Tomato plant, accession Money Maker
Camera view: horizontal (90 deg, fisheye); turntable rotation: 30 degrees
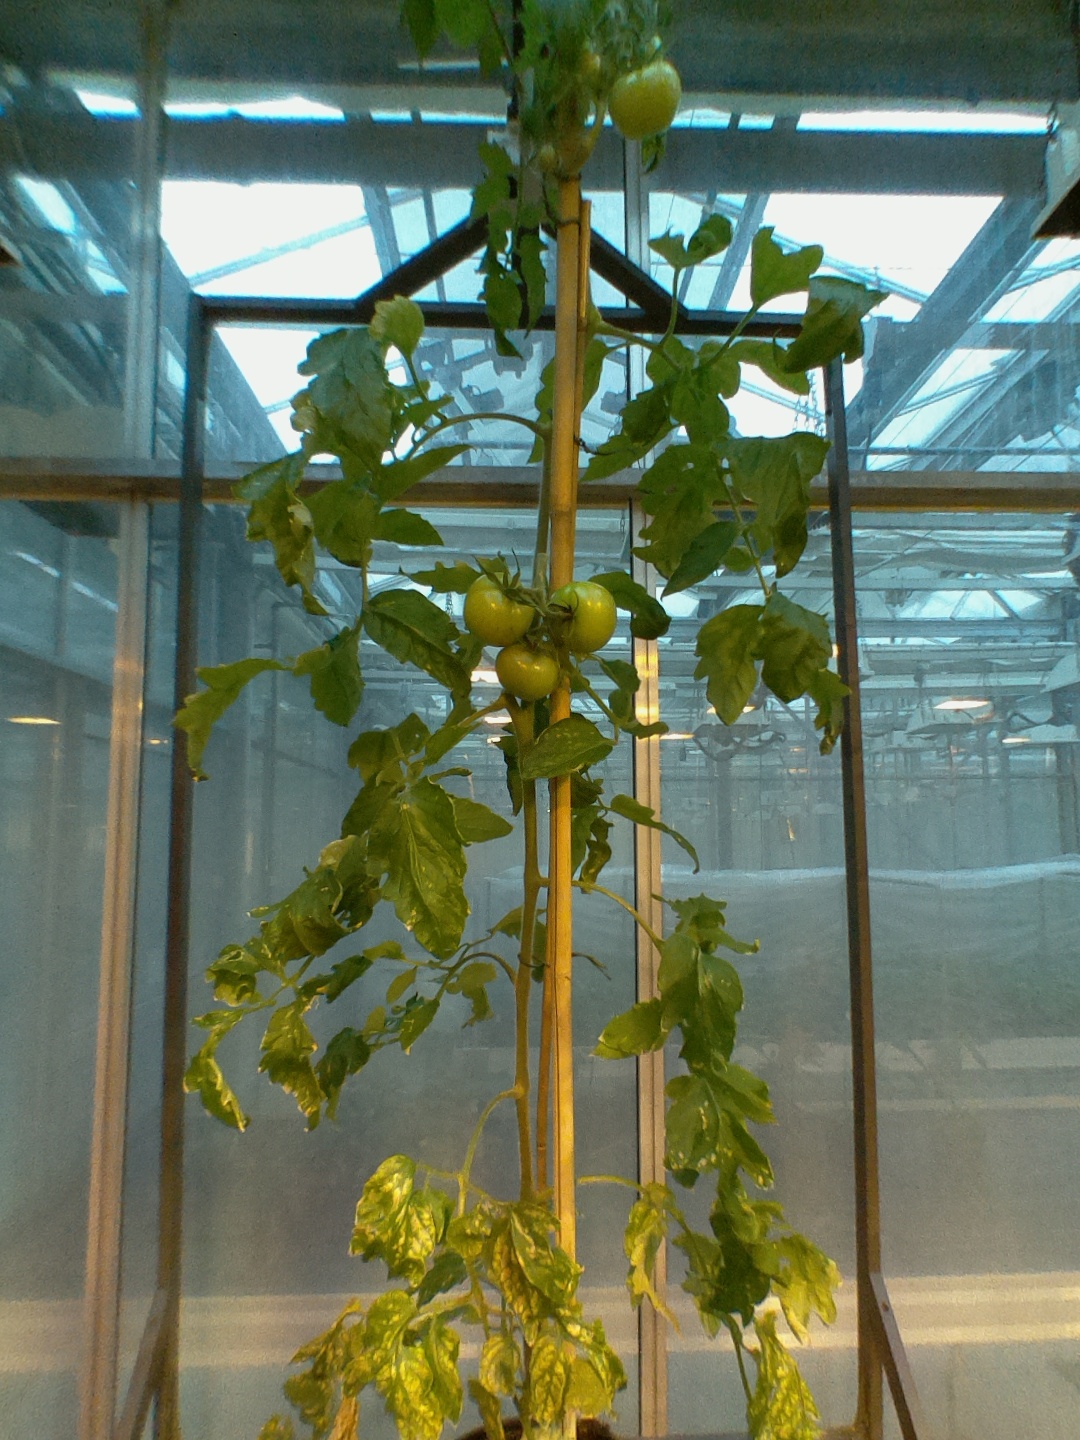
BBCH growth stage 75: 50%-60% of final fruit size